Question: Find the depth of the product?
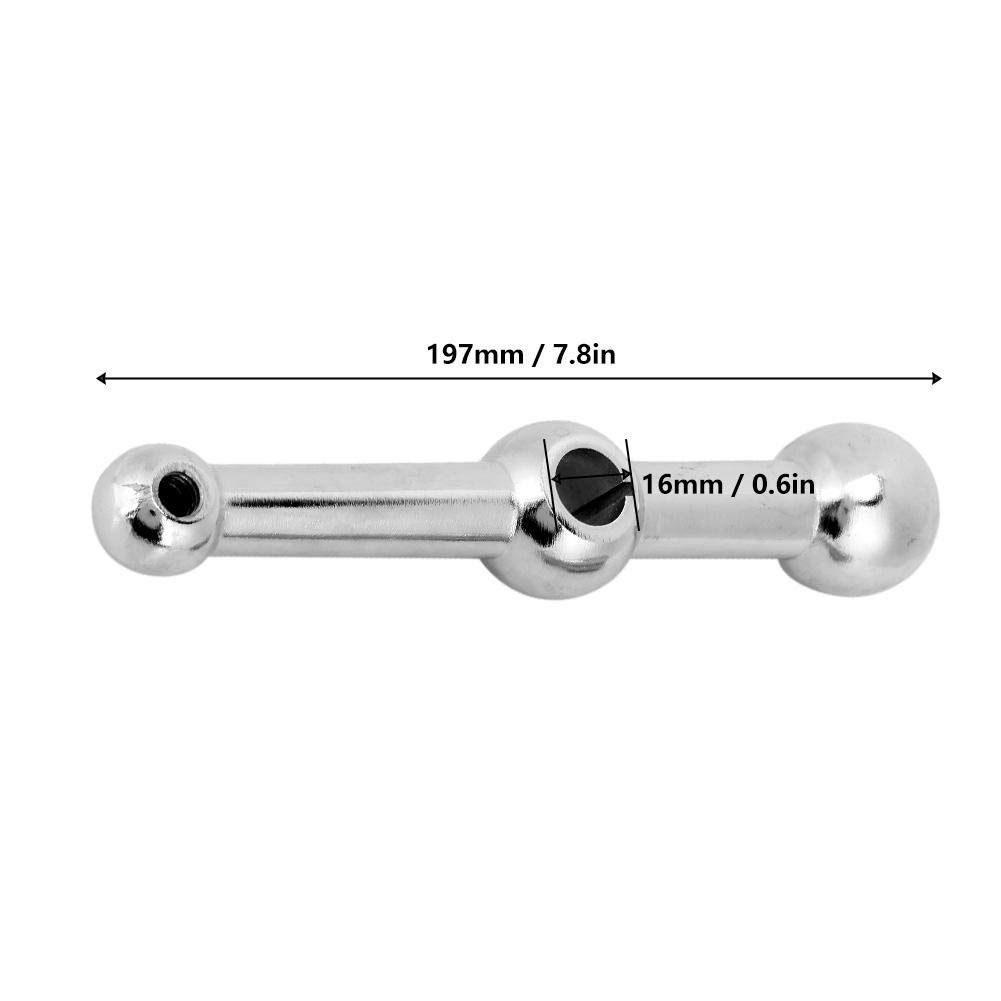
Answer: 16.0 millimetre